Cauliflower mosaic virus

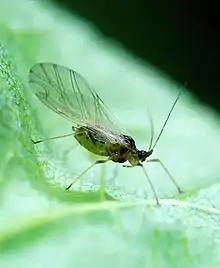
Aphid species "Myzus persicae"

The cauliflower mosaic virus (CaMV) is a member of the family "Caulimoviridae". This family is grouped together with the "Belpaoviridae", "Metaviridae", "Pseudoviridae", and "Retroviridae" (all of which instead have an RNA genome replicated via a DNA intermediate) in the order "Ortervirales"; the "Hepadnaviridae", despite having a DNA genome replicated via an RNA intermediate (like the "Caulimoviridae"), are more distantly related, belonging to the separate order "Blubervirales" (both orders belong to the same class, the "Revtraviricetes").